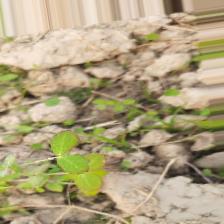
Label: Lentil Rust